Theatre of Croatia

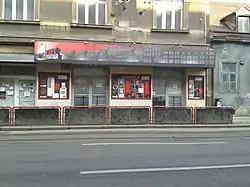
Exit theatre

The Croatian National Theatre in Varaždin was built in 1873 by Zagreb-based builder Janko Jambrišak according to the awarded design by Viennese architect, Hermann Helmer, who also personally supervised the construction. This was his first theatre project, and together with Ferdinand Fellner, he would go on to build fifty theatres across Europe between 1873 and 1916. With its harmonious neo-renaissance façade, the building was designed to serve as both a theatre and concert hall. The central theatre hall has a 370-seat auditorium with a parterre, two tiers of boxes and a balcony. The building also houses a separate concert hall and a small chamber hall in the basement, which was added in 1956. The Varaždin theatre housed its first theatre company in 1915–1923, and the Croatian National Theatre was established in 1945. The theatre maintains a diverse repertoire with a special focus on premieres of new pieces written by Croatian playwrights, as well as pieces written by authors from Central Europe. A specialty of the theatre is its adaptations of classical pieces in the local dialect and at times experimental theatre. On top of maintaining a standard repertoire, the Croatian National Theatre also permanently produces puppet and children's theatre pieces